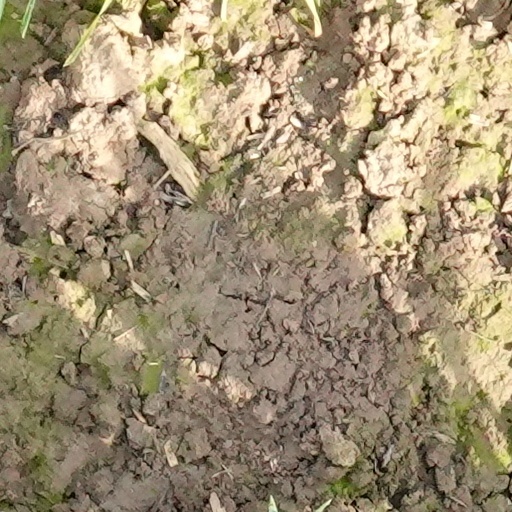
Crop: wheat